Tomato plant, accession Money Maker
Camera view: vertical (180 deg); turntable rotation: 330 degrees
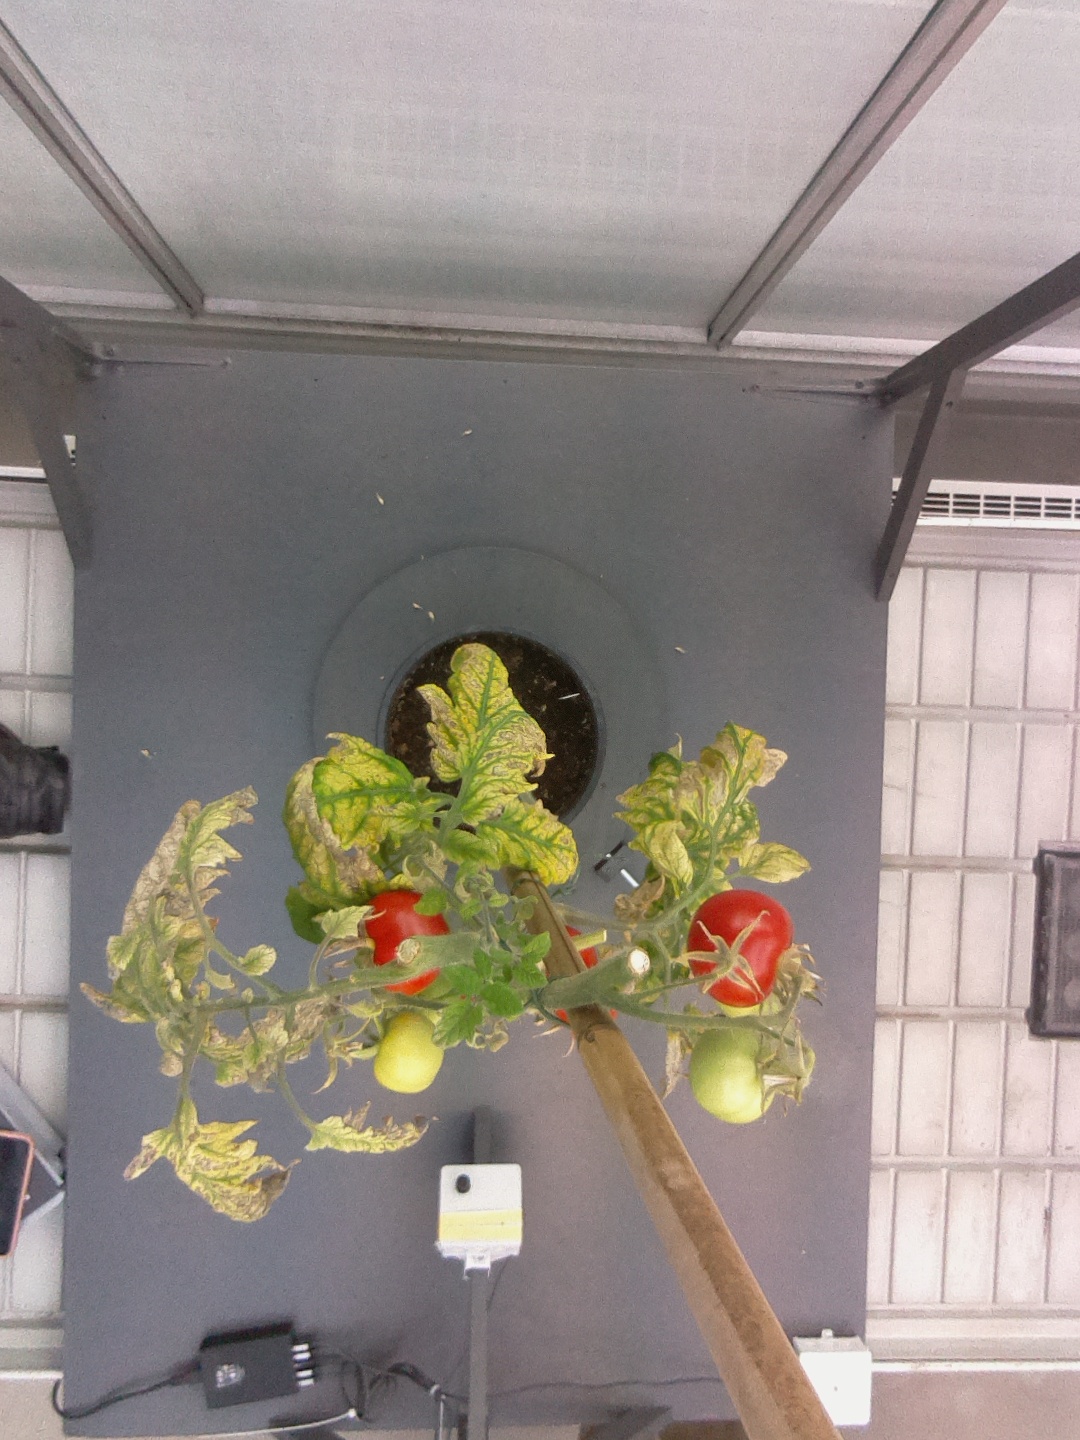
BBCH growth stage 86: 60%-70% of fruits show typical fully ripe color